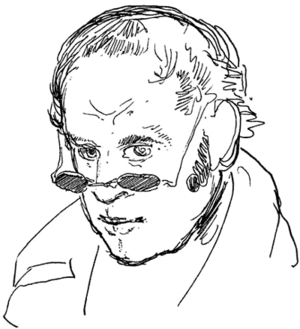
Rodolphe Töpffer on 1840Français
Rodolphe Töpffer, né à Genève le 31 janvier ou le 1ᵉʳ février 1799 et mort dans cette même ville le 8 juin 1846, est un pédagogue, écrivain, politicien et auteur de bande dessinée suisse, considéré comme le créateur et le premier théoricien de cet art.